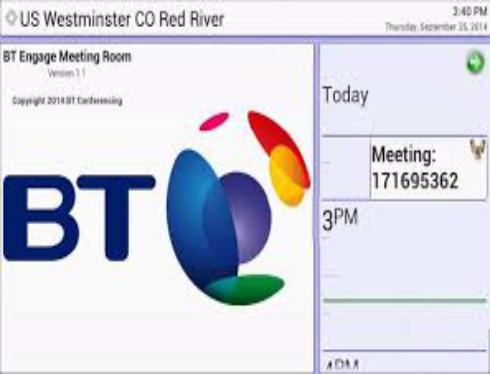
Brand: BT Conferencing
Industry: Others